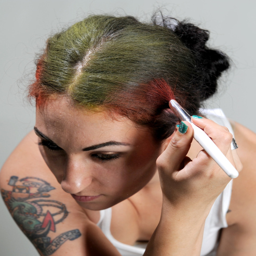
musical artist applies chalk with a cosmetic brush to her hair .